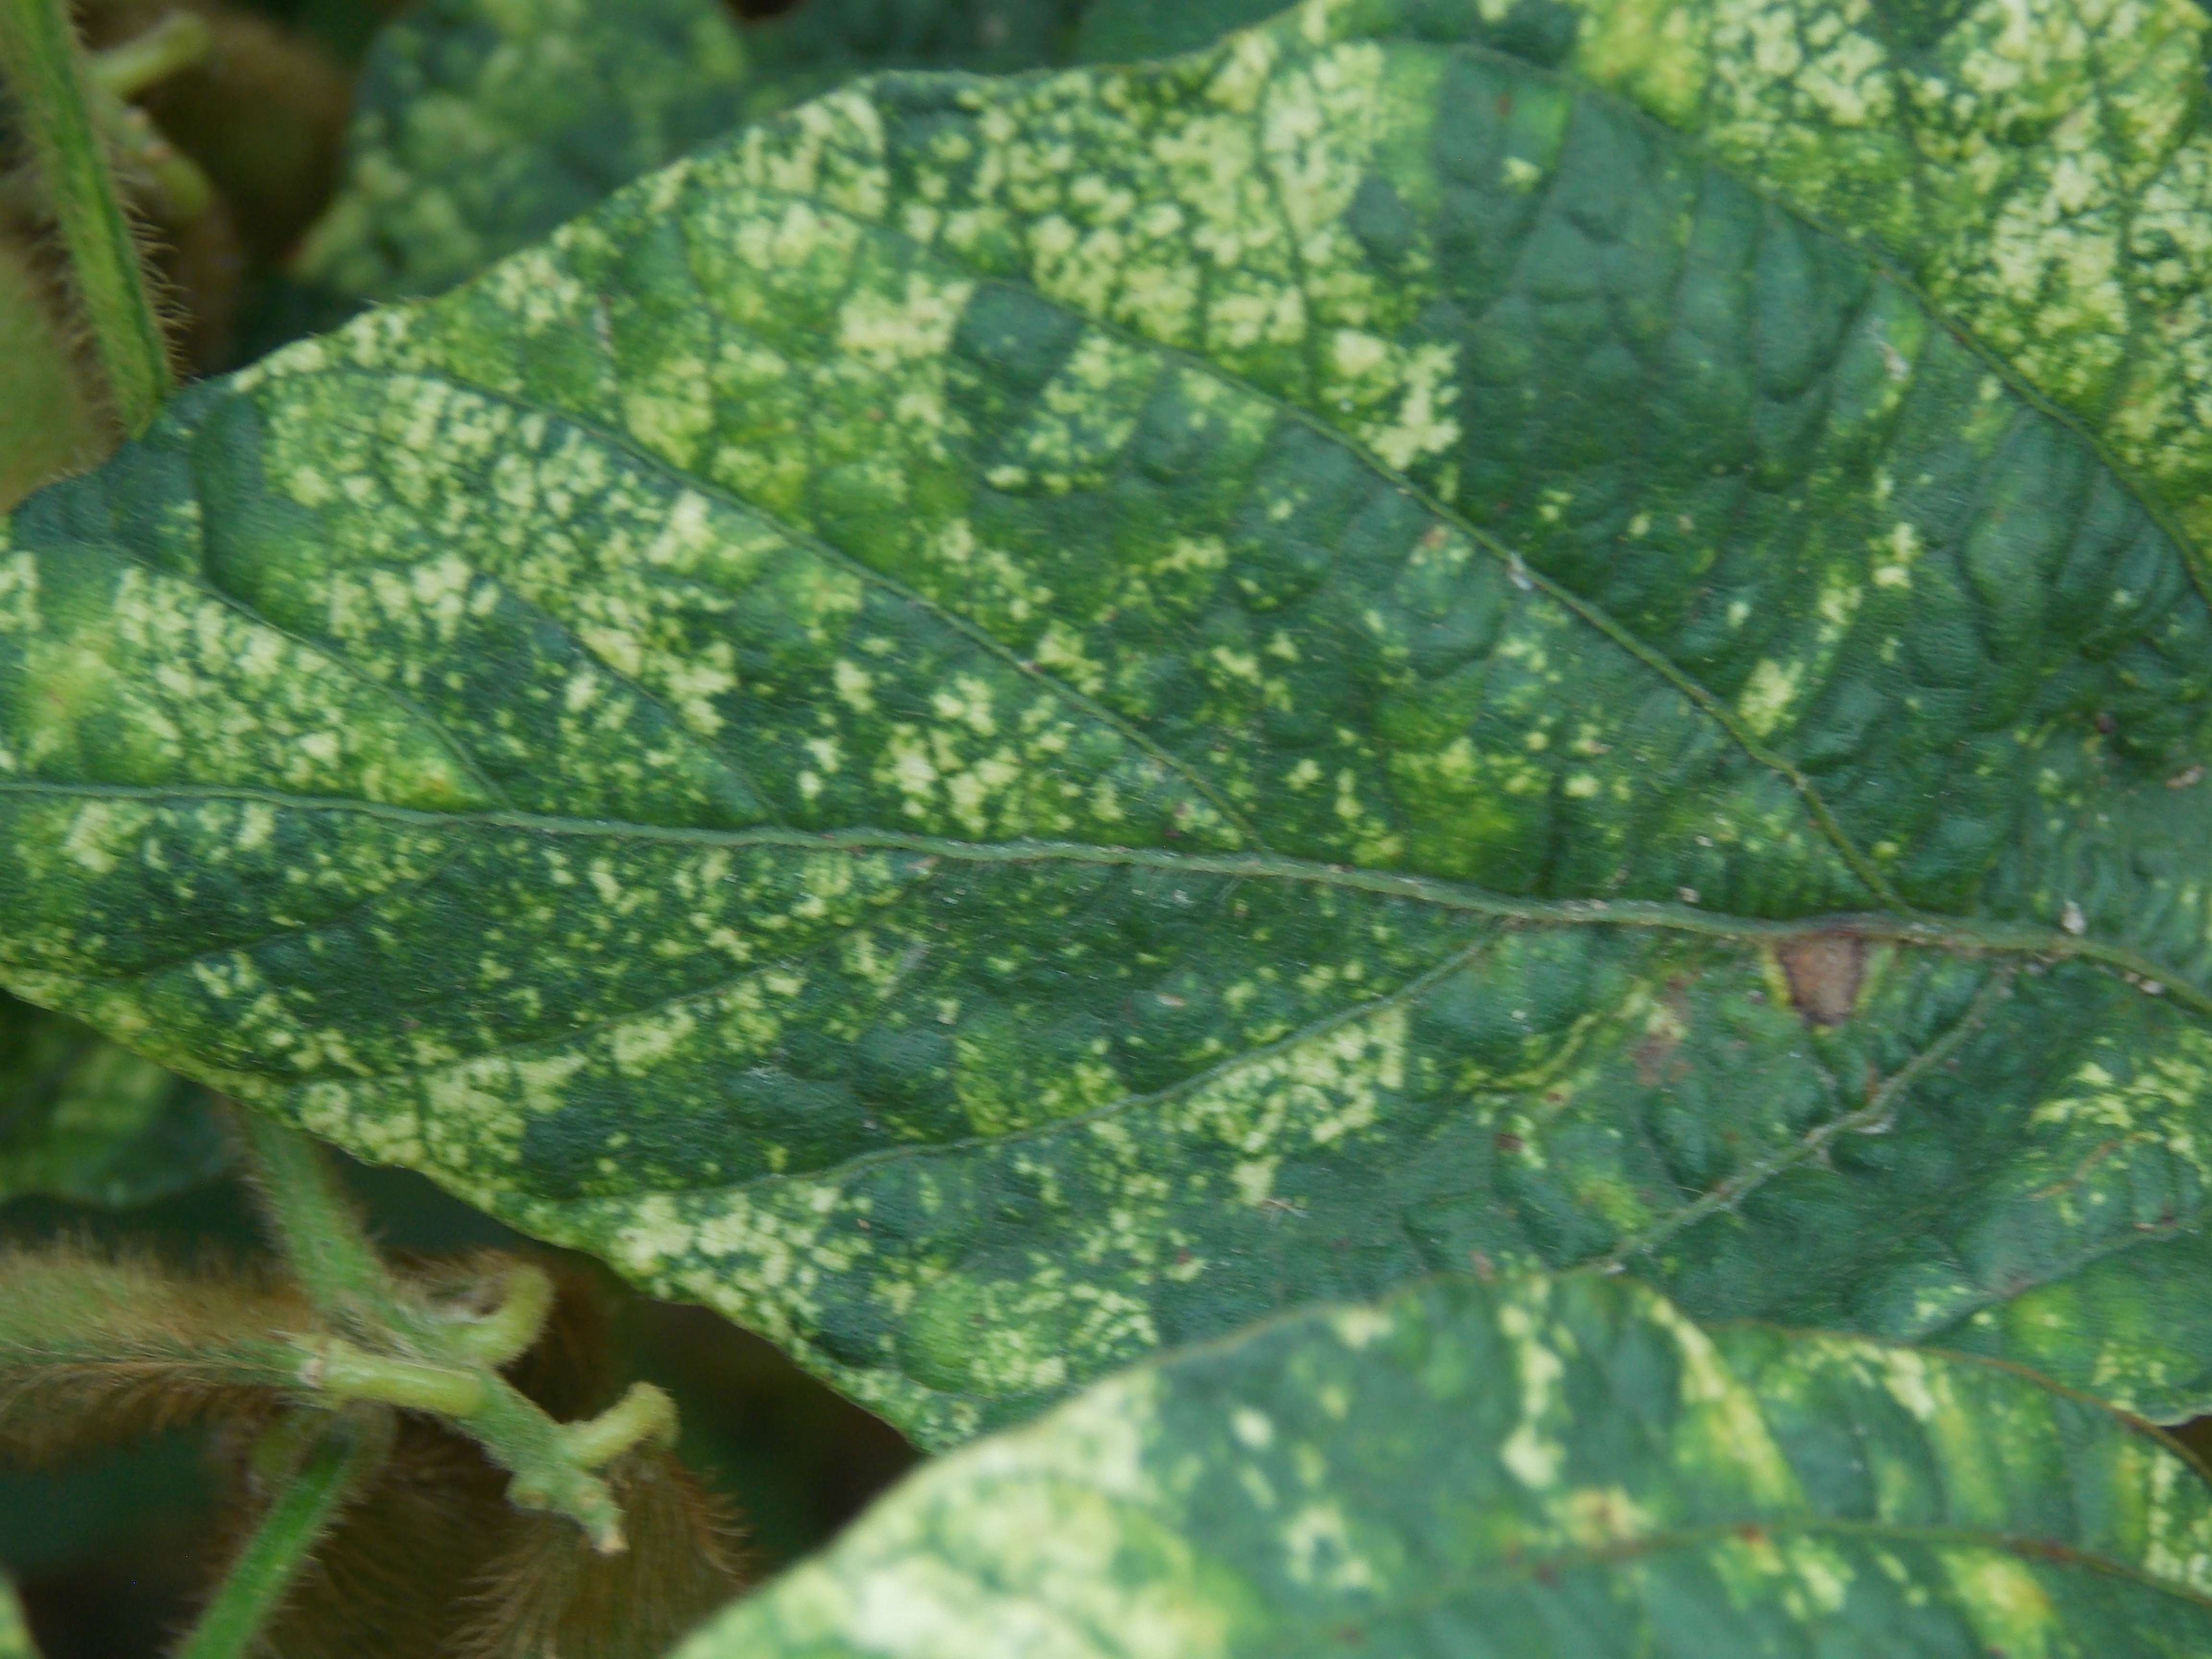
Label: Disease